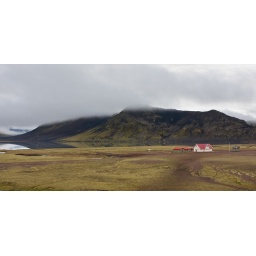
Pictures from the Laugavegur - a trek from Landmannalaugar near central Iceland through the mountains to the coast at Skogar